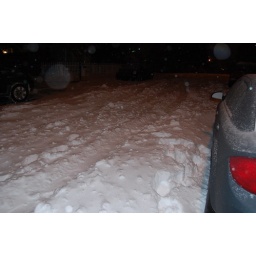
This my street and my car stuck in the snow